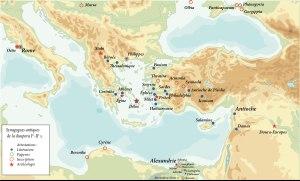
La diaspora juive désigne la dispersion du peuple juif à travers le monde.